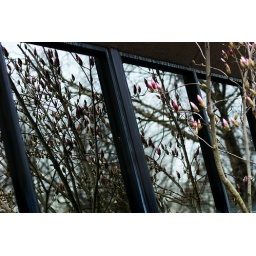
Reflection in the office window